The Velvet Rope

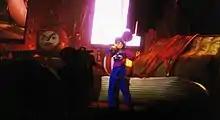
Jackson performing during The Velvet Rope Tour

Prior to the album's release, "Billboard" reported that a large-scale marketing campaign had been organized to promote the album. Nancy Berry, then-executive vice president of Virgin Music Group Worldwide, stated that promotion for "The Velvet Rope"s release were the company's largest until then, and although the record company had planned to bring Jackson's new album to the highest number of consumers, they did not want the campaign to be too intrusive. To handle the publishing rights to the music of Janet Jackson, company Black Doll was founded. The music industry scene had changed since Jackson's last release, with hip-hop-flavored R&B taking over mainstream music. However, Virgin executives were still confident that lead single "Got 'til It's Gone" would be successful. The recording company opted for a more urban promotion, using billboards and spaces in subways, as well as TV commercials.